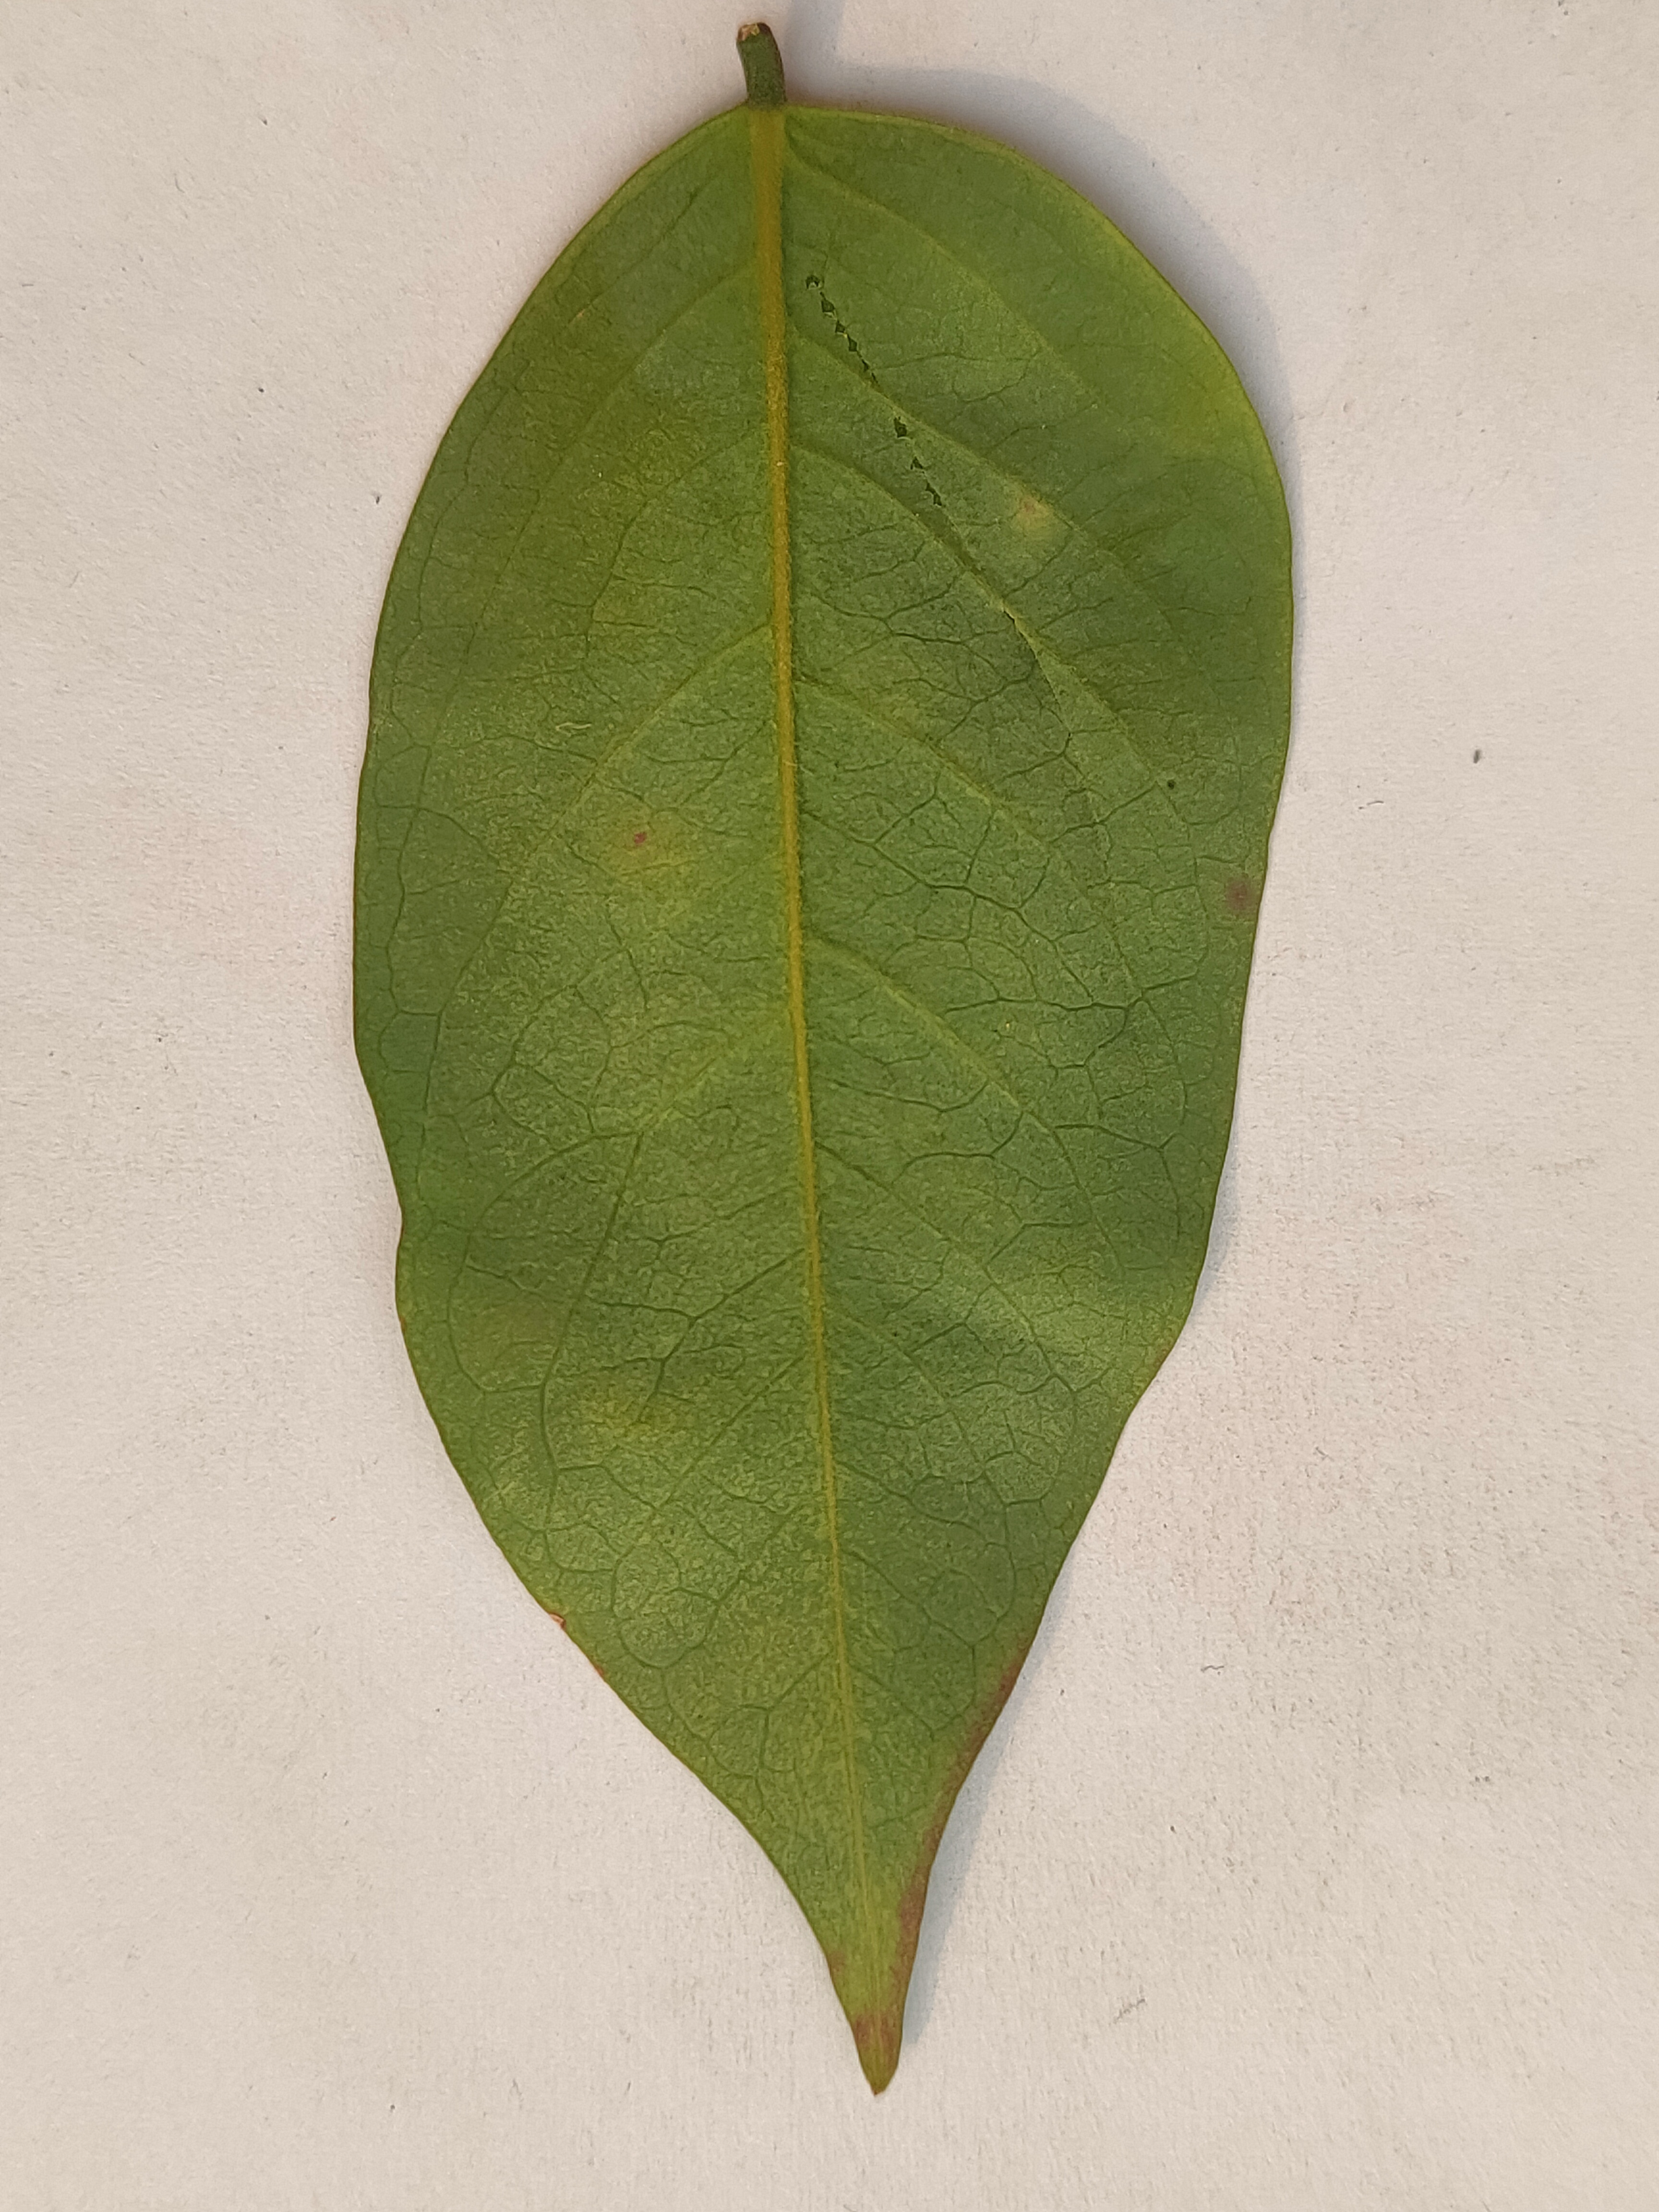
Leaf variety: Star Fruit